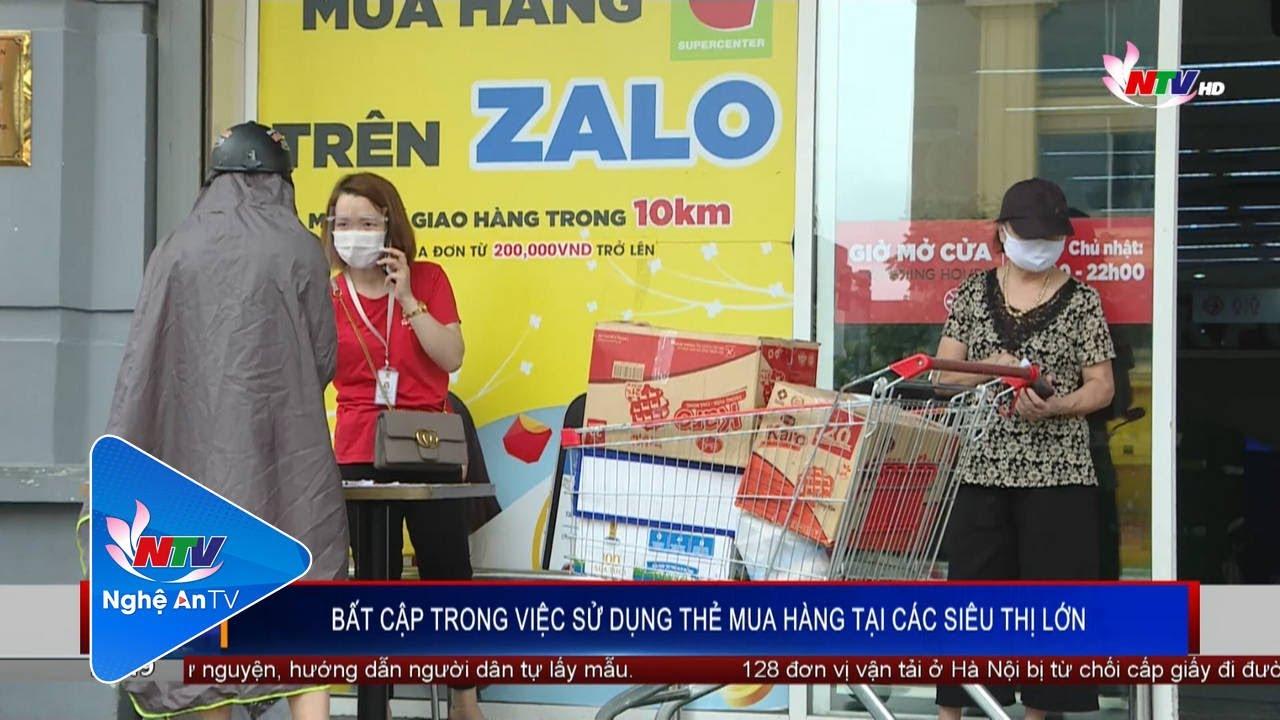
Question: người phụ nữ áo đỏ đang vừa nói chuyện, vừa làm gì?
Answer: cô ấy vừa nói chuyện, vừa nghe điện thoại